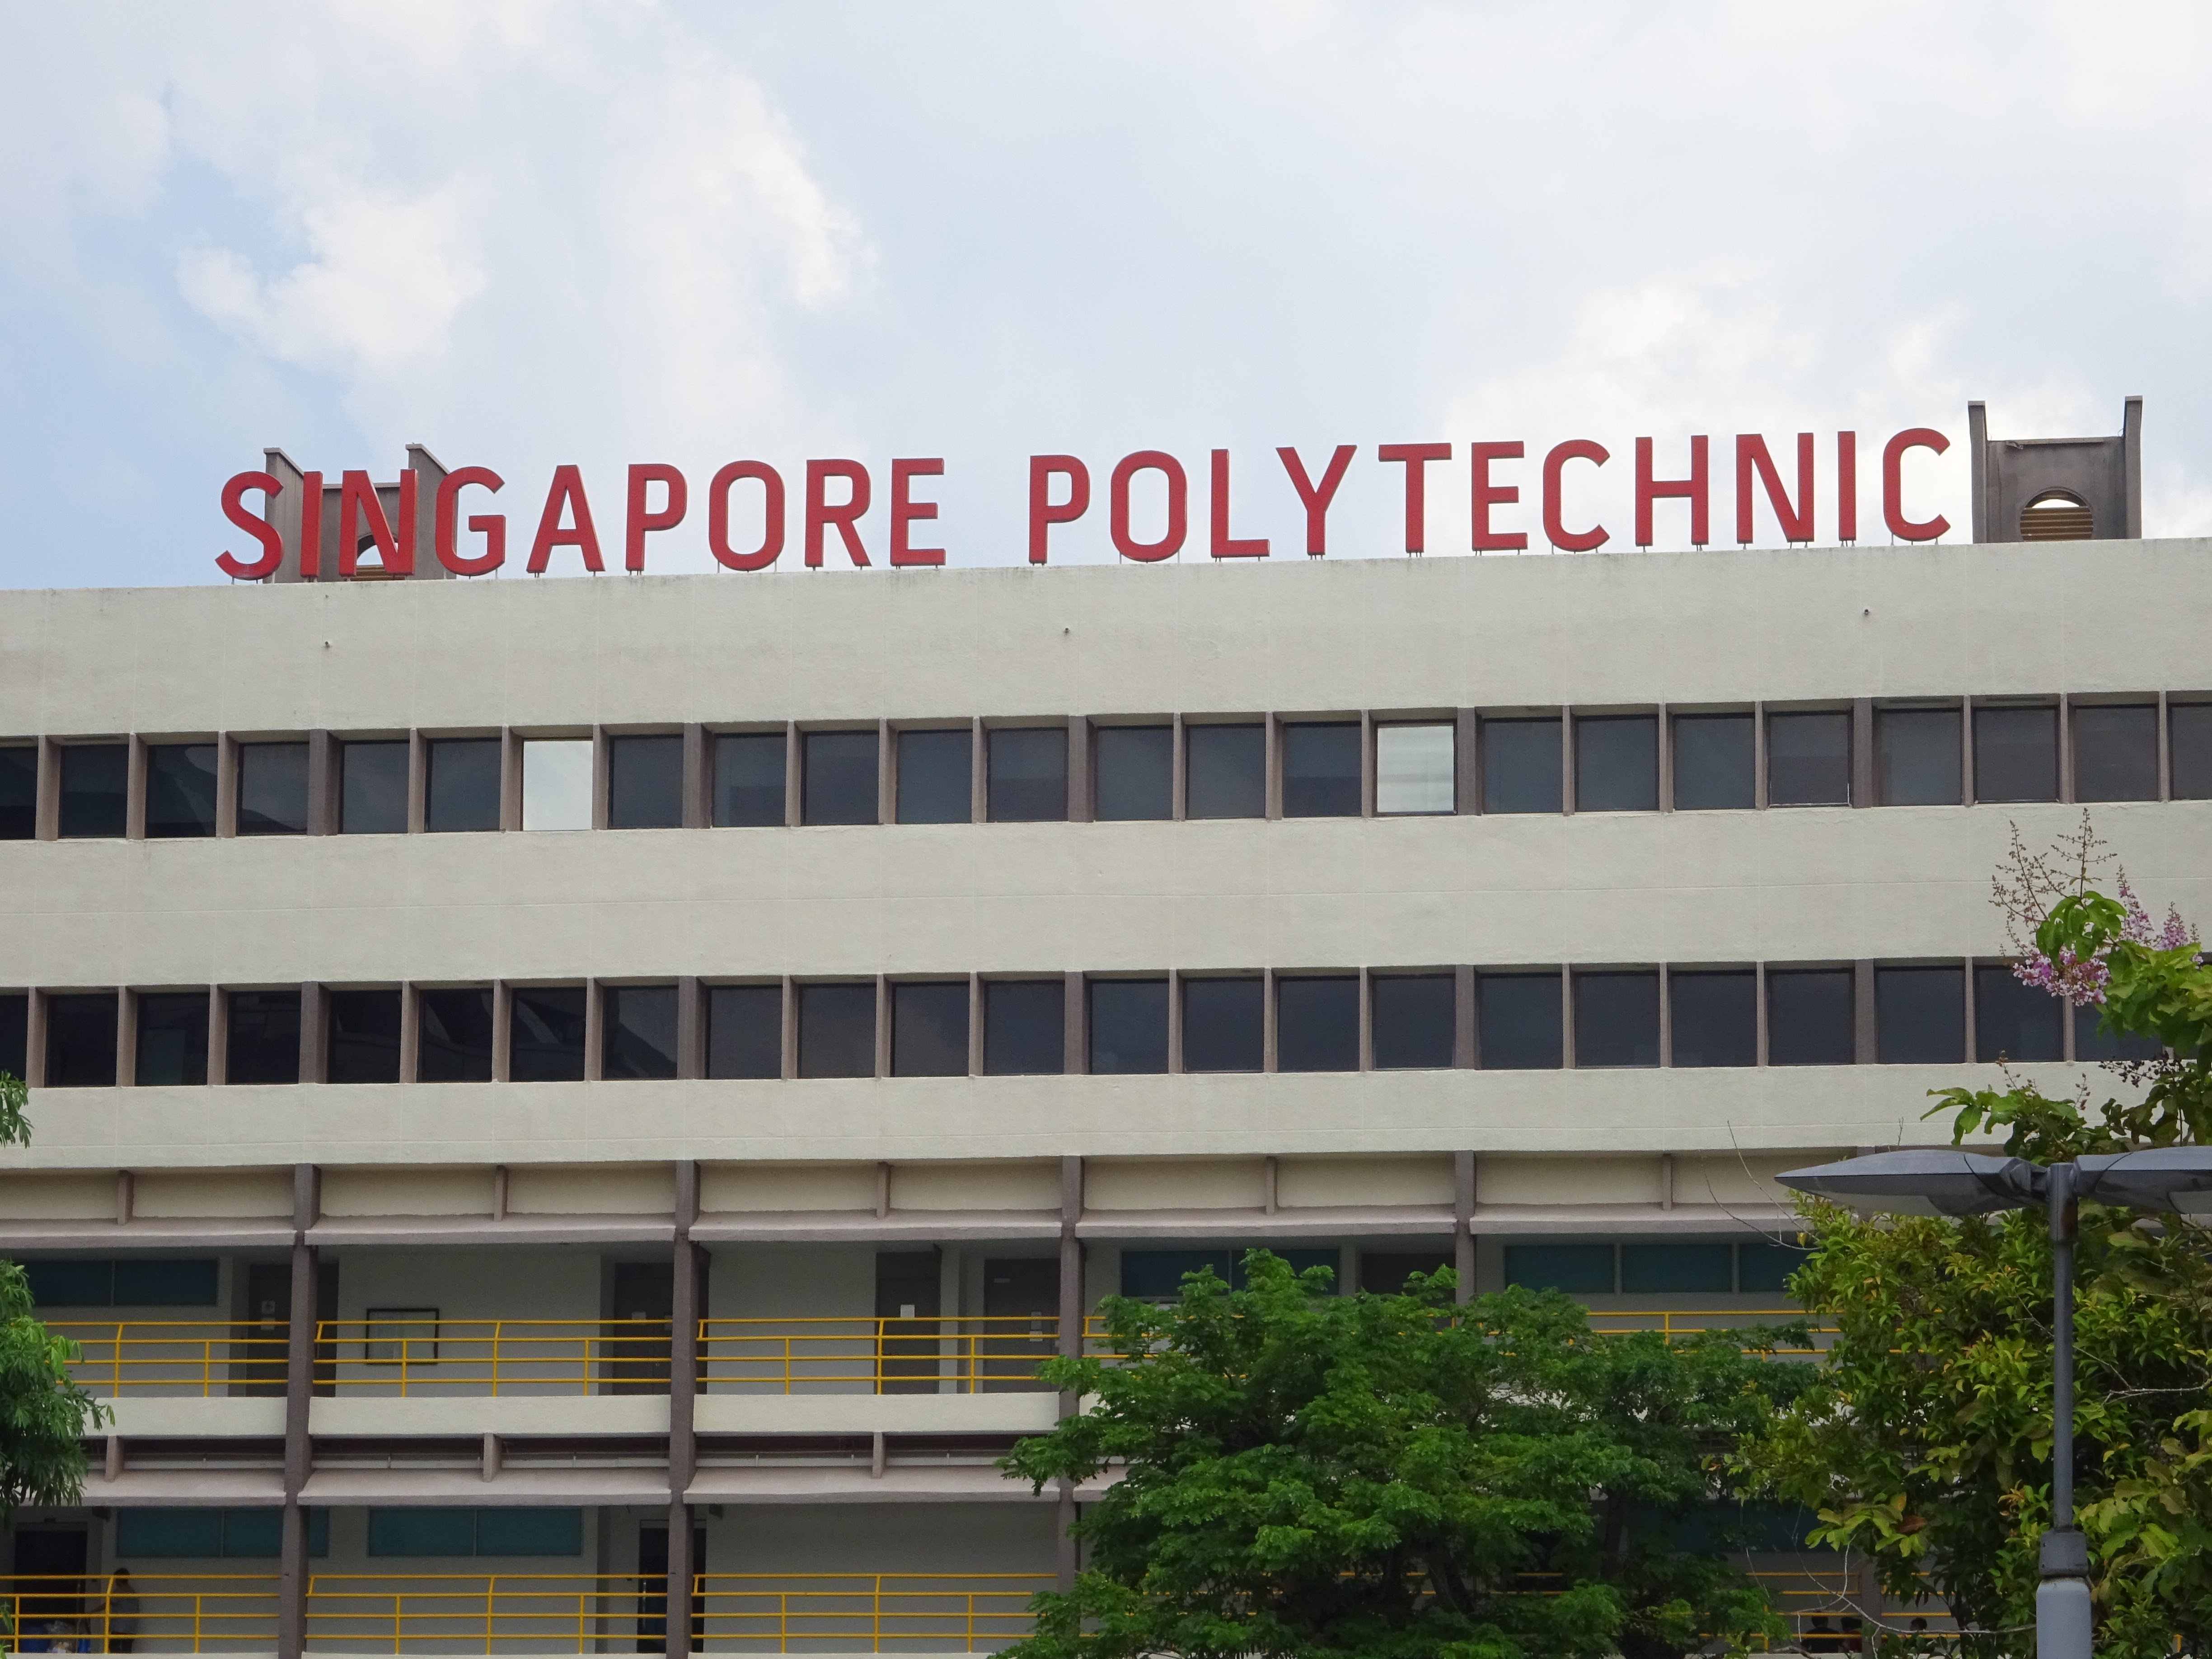
buildings, life, living, city, street, cloud, sky, building, fixture, window, tree, commercial building, facade, real estate, metropolitan area, mixed use, plant, headquarters, event, urban design, corporate headquarters, company, organization, engineering, official residence, logo, house, transport